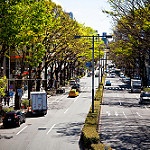
Scene: Outdoor